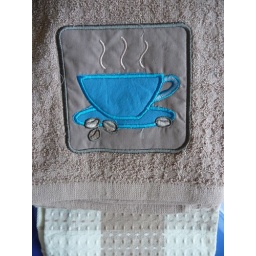
This batch of kitchen towels caught my eye in the supermarket -love the applique. Yes,I bought them!